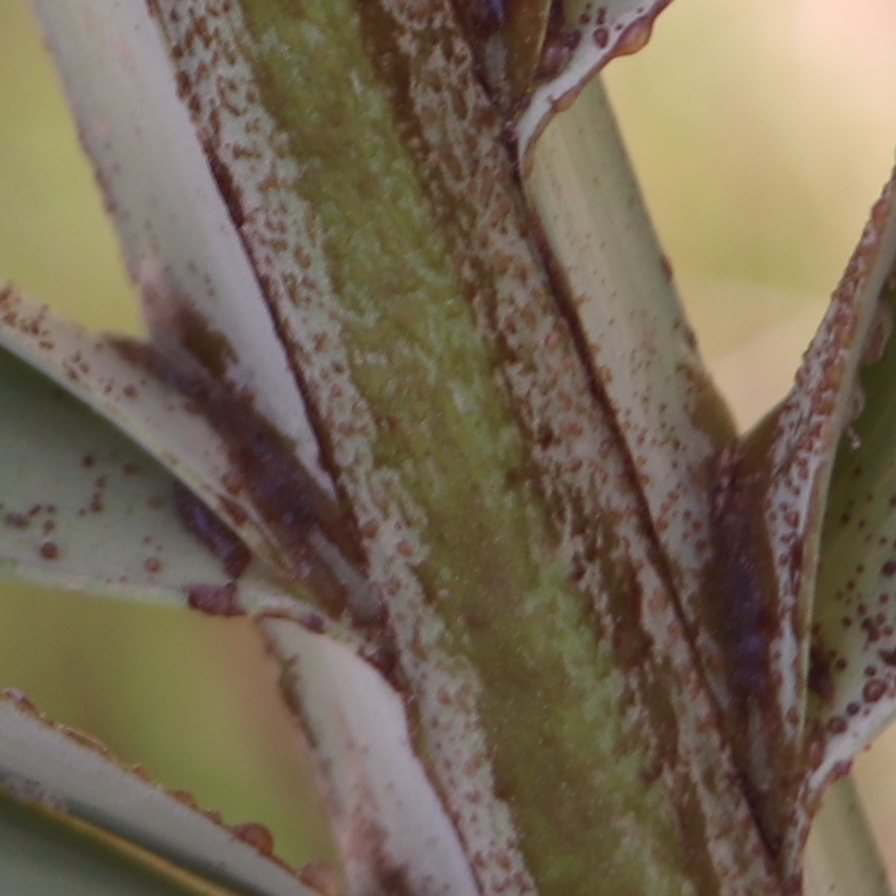
Label: Honey